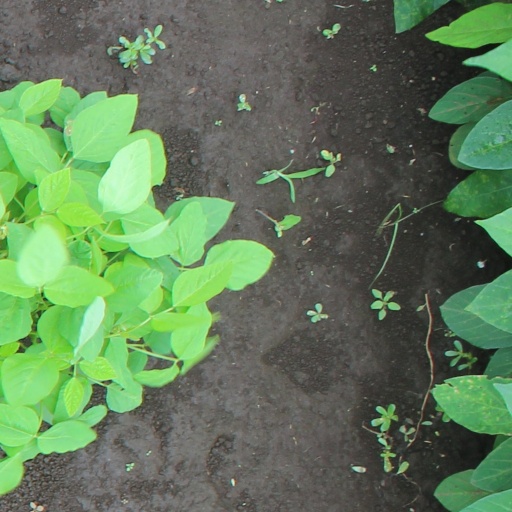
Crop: soybean